Mahayana sutras

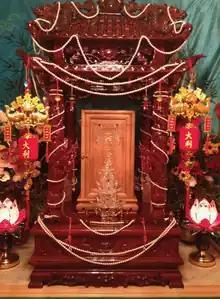
The Lotus Sutra enshrined in a Vietnamese Buddhist temple, Ksitigarbha (Dia Tang) Temple in Lynnwood, Washington

Numerous Mahayana sutras teach the veneration and recitation of the sutras themselves as a religious icon and as an embodiment of the Dharma and the Buddha. In Indian Mahayana Buddhism, the worship of sutras, like the Prajñāpāramitā sutra books (pustaka) and manuscripts became an important part of Mahayana practice which was considered to bring wisdom, merit and apotropaic protection from harm. This practice is promoted in some of the sutras themselves.